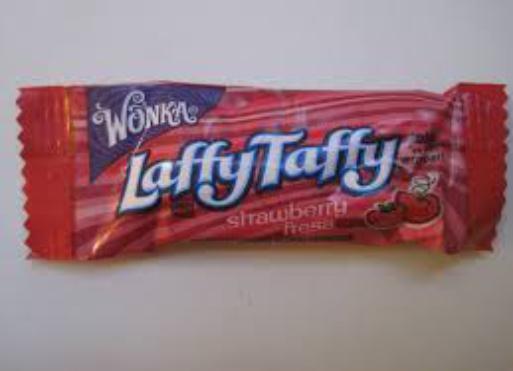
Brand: Laffy Taffy
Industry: Food